Liverpool city centre

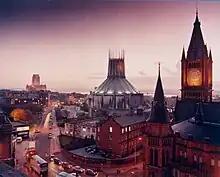
University of Liverpool campus at dusk

Islington is a neighbourhood on the eastern approach to Liverpool city centre based on a major road called Islington and the streets in and around London Road. The area is characterised primarily by low-density warehousing, wholesalers, ethnic supermarkets specialising in food from around the world and discount retail units. There is also a growing residential population of students and key workers, particularly doctors and nurses associated with the city's Royal Liverpool University Hospital.